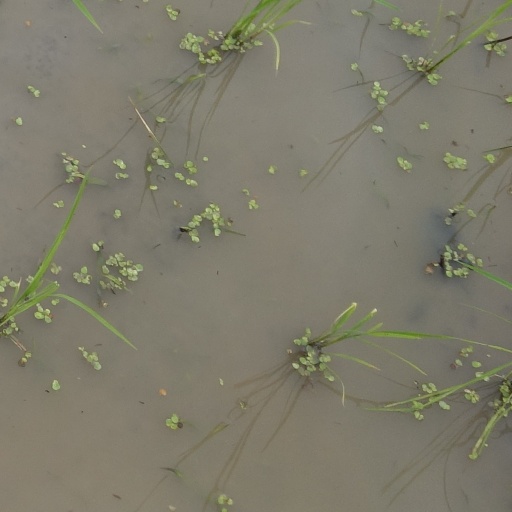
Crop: rice